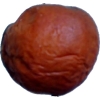
Label: apples